Luke Hunt

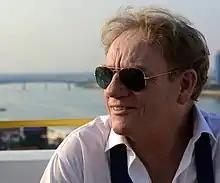
Luke Hunt pictured in Phnom Penh, 2019

He has since written for "Time" magazine, "Far East Economic Review", "The Times" of London, "The Economist", "The New York Times", "The Associated Press", "The Washington Times" and "The Age" in Melbourne.